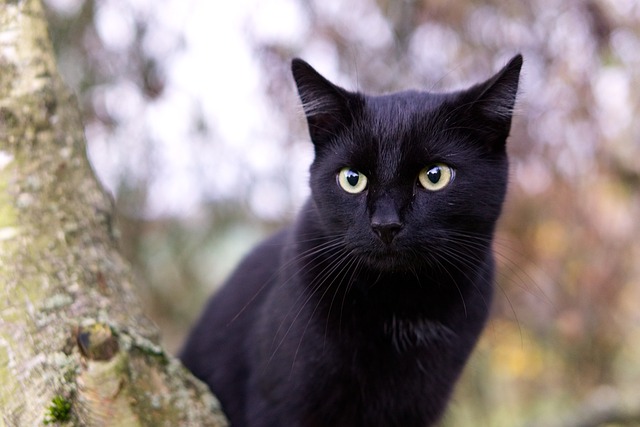
Label: gatto